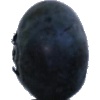
Label: Blueberry 1